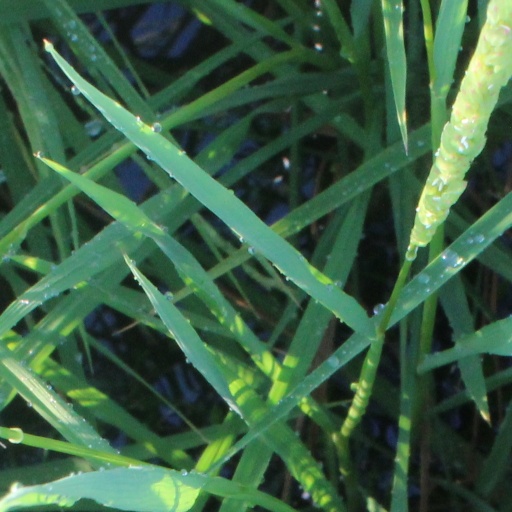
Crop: rice